Swastika

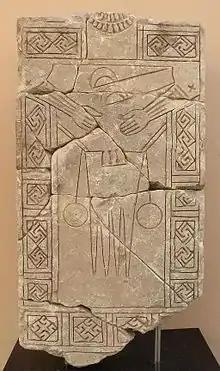
610-550 BC Daunian funerary stele from Apulia showing Paleo-Balkan tattooing. The stele depicts crosses and swastikas.

The ancient Baltic thunder cross symbol ("pērkona krusts" (cross of Perkons); also fire cross, "ugunskrusts") is a swastika symbol used to decorate objects, traditional clothing and in archaeological excavations.